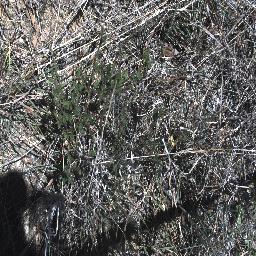
Label: negative